Cruzeiro Esporte Clube (RO)

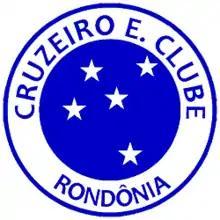

Cruzeiro Esporte Clube, commonly referred to as Cruzeiro de Rondônia, or simply Cruzeiro-RO, was a Brazilian professional football club based in Porto Velho, Rondônia. They competed in the Copa Norte once in 1999. Their activities are currently closed due to financial difficulties. Cruzeiro-RO has last played in a professional match in May 2010.